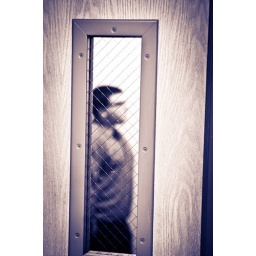
Use a window or a door as a frame for your subject today in a photograph.